Foxton, New Zealand

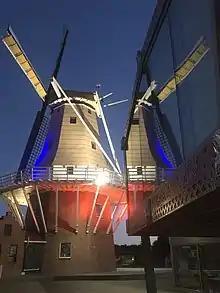
De Molen and Te Awahou front

Te Awahou Nieuwe Stroom and the Cultural Park is located in the centre of town. The fully restored BNZ building on Main Street, and the oldest cottage in the region 'Nye Cottage' on Harbour Street are both within view of the Park. In 2003, a full size replica of a Dutch windmill, called De Molen was completed and opened. This working Stellingmolen windmill produces stone-ground flour, which can be purchased inside the mill's Dutch Deli. Visitors can climb up three floors, to witness the wooden mechanical workings of the mill in action - examples of traditional Dutch 17th Century engineering. The miller sets the blades in motion on windy days, and is available for tours to explain the history of milling, or for a more casual conversation.